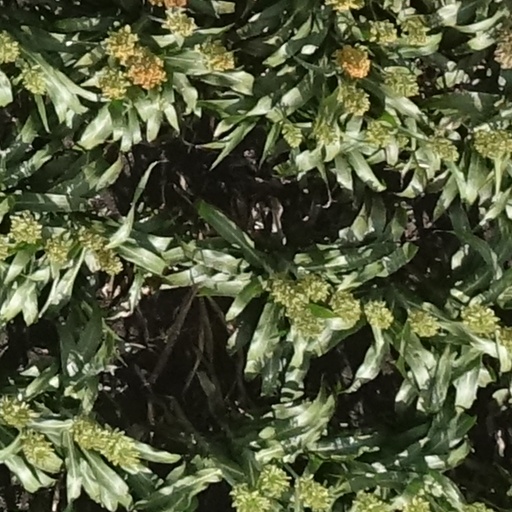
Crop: sorghum